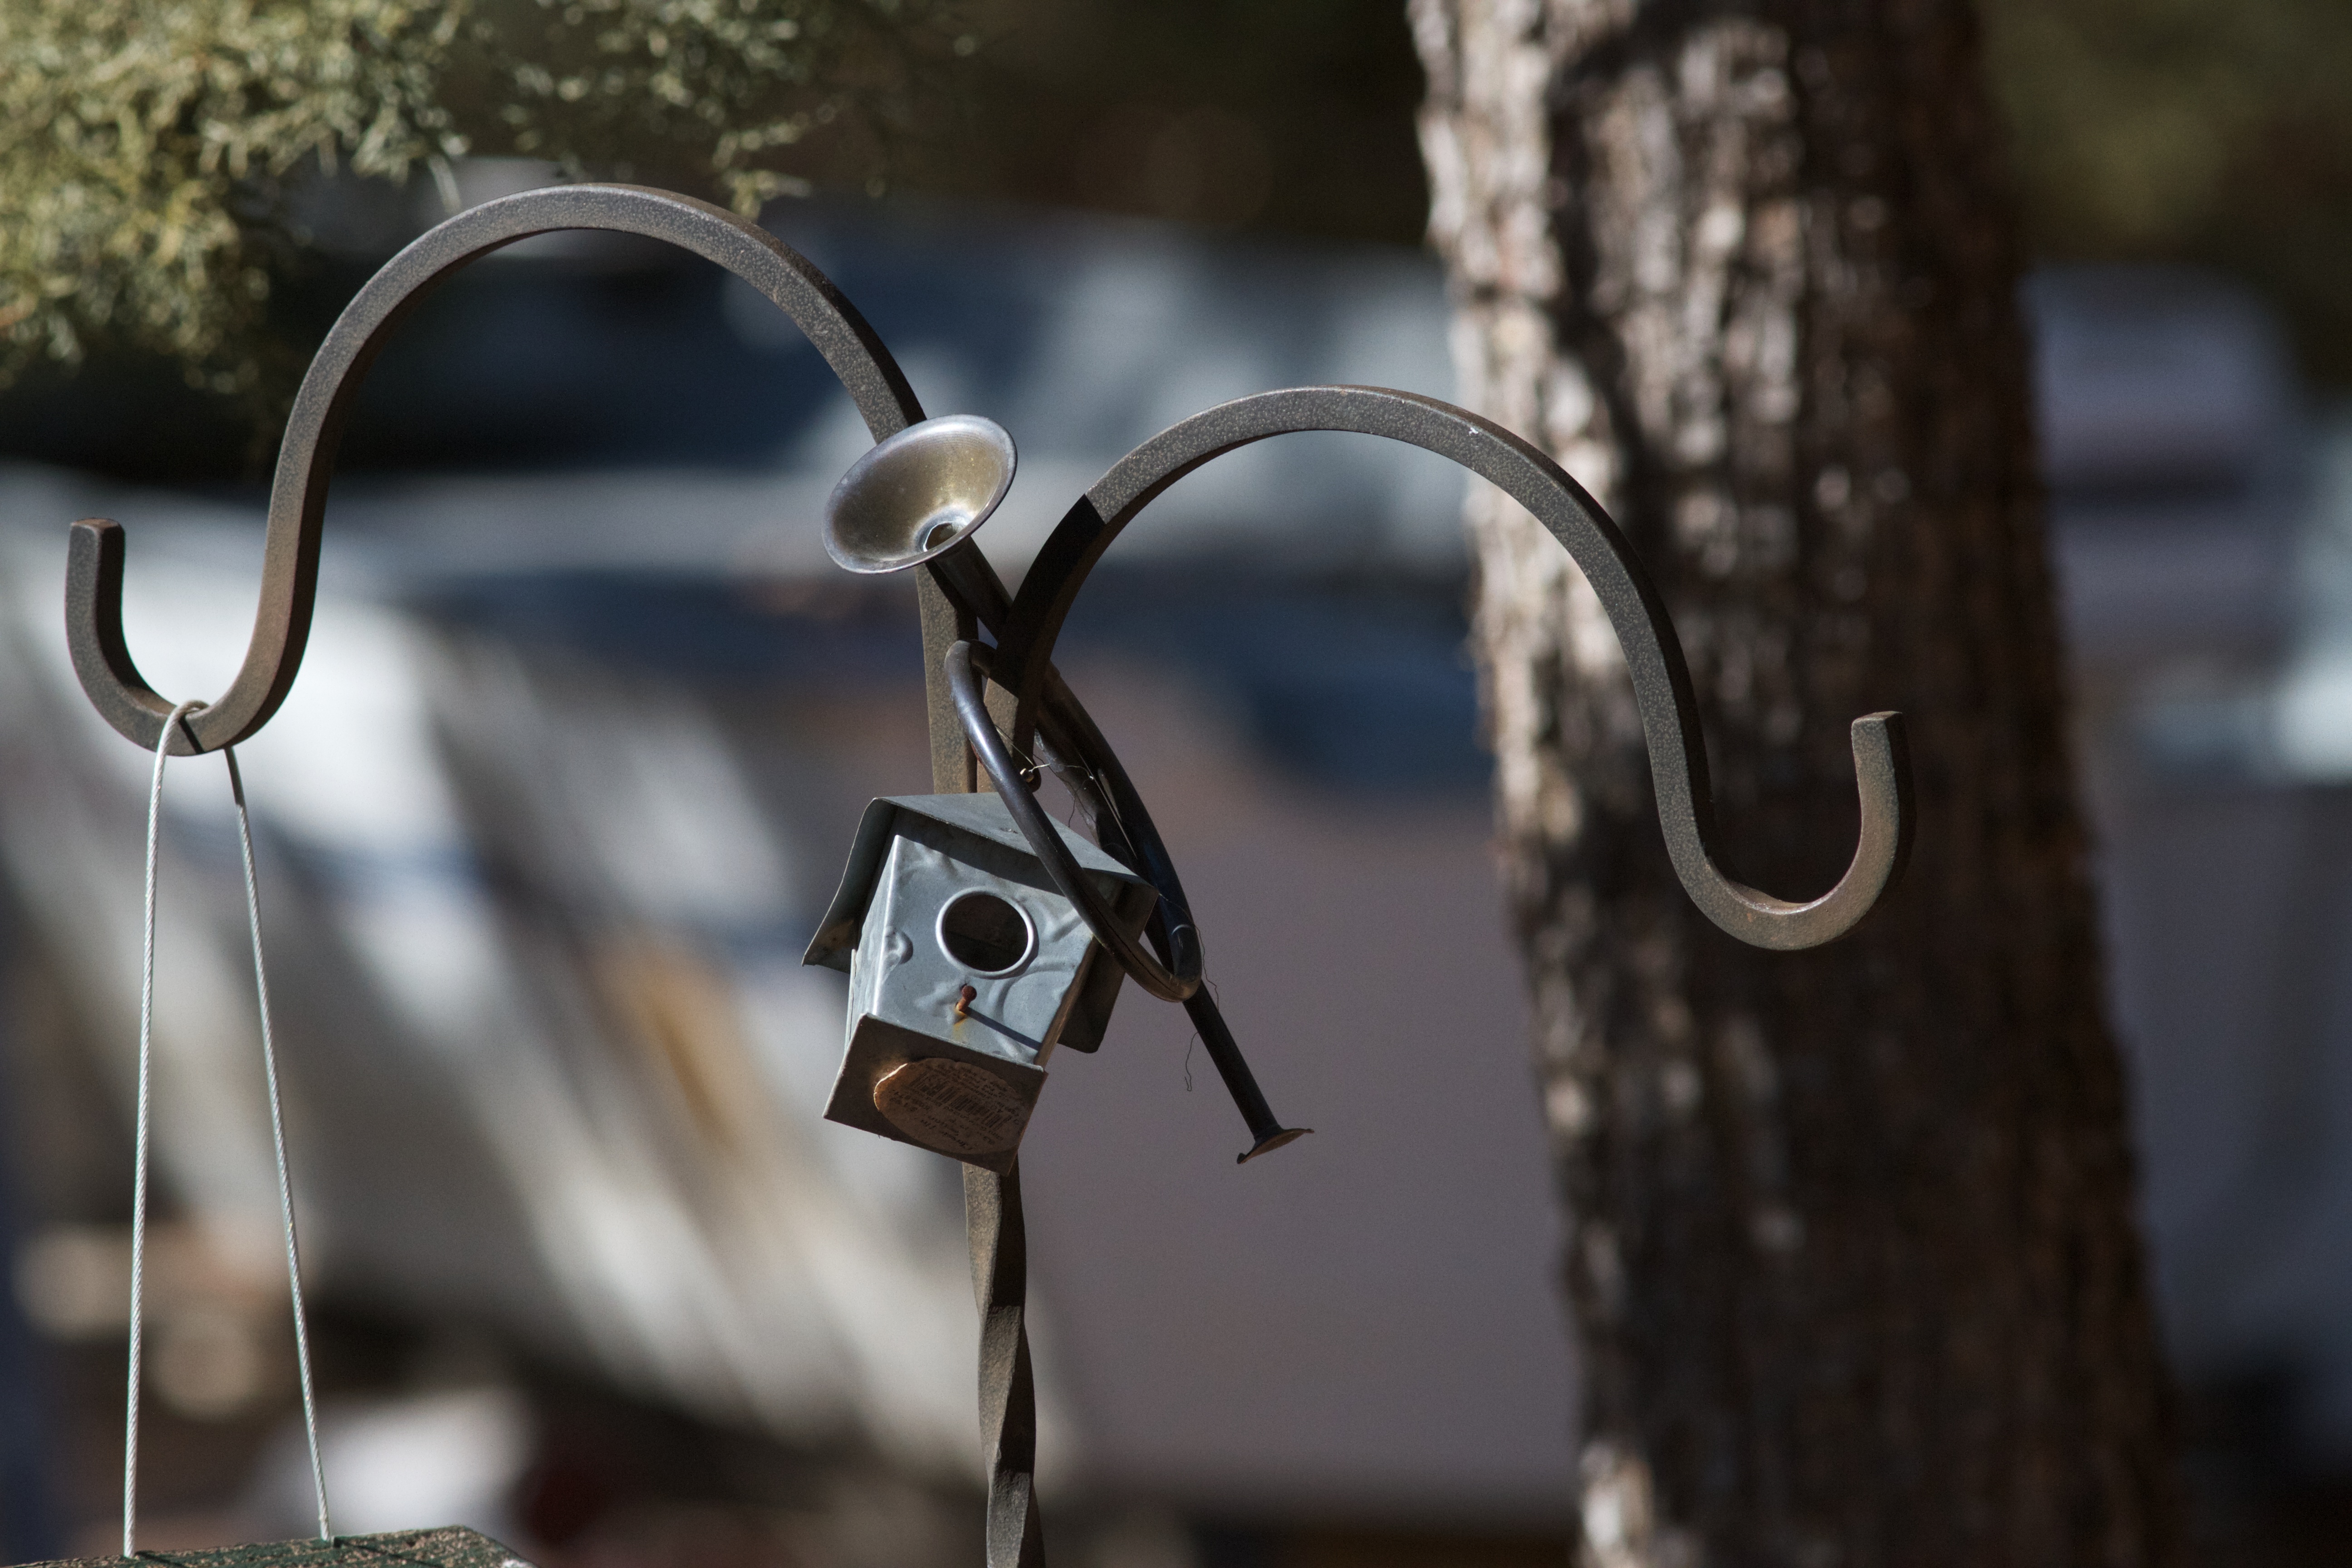
light, spring, lighting, iron